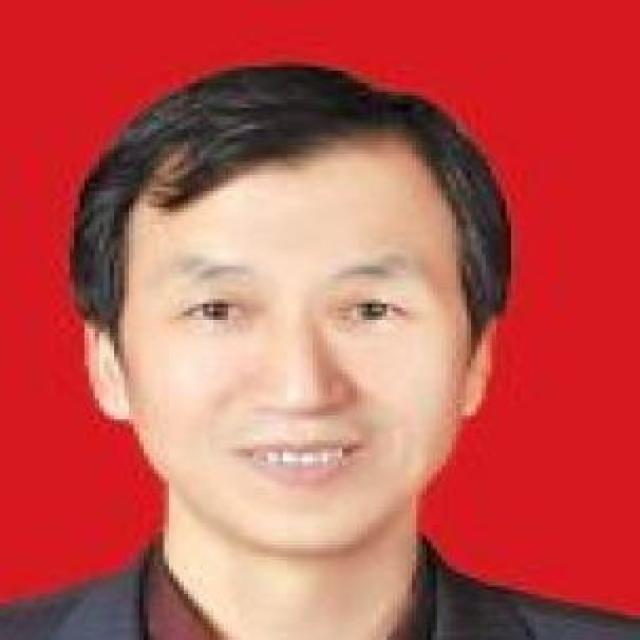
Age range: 45-64